List of reptiles of Singapore

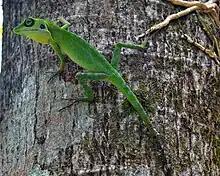
Green crested lizard ("Bronchocela cristatella") at Bukit Batok

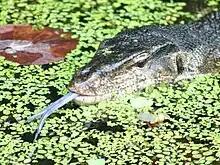
Water monitor ("Varanus salvator") at Sungei Buloh Wetland Reserve

There are about 110 species of reptiles in Singapore. Most of them are small or rarely seen, but there are a few which are large or prominent. The largest reptiles found in Singapore are the estuarine crocodile and the reticulated python. The ones most commonly seen in urban areas are the house geckos (typically called house lizard by the lay-person) and the invasive changeable lizard. The changeable lizard has pushed the local green crested lizard into forested areas.